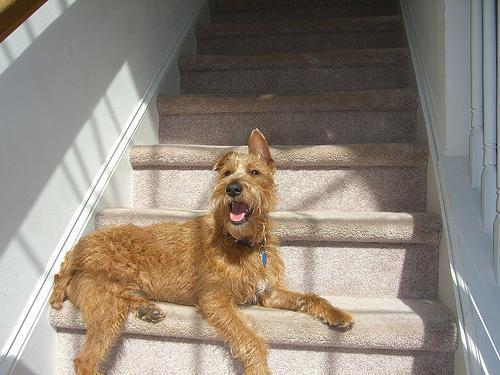
Irish_terrier